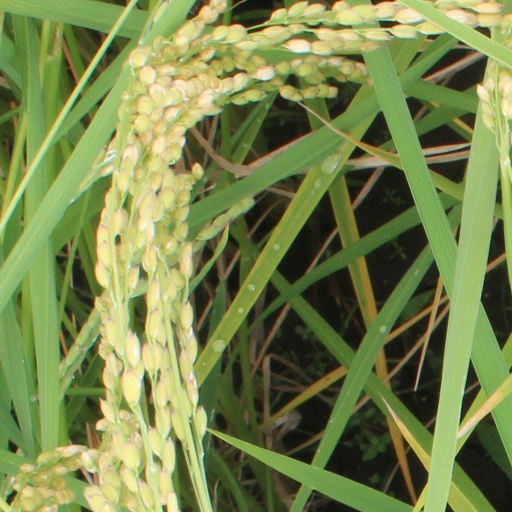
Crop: rice